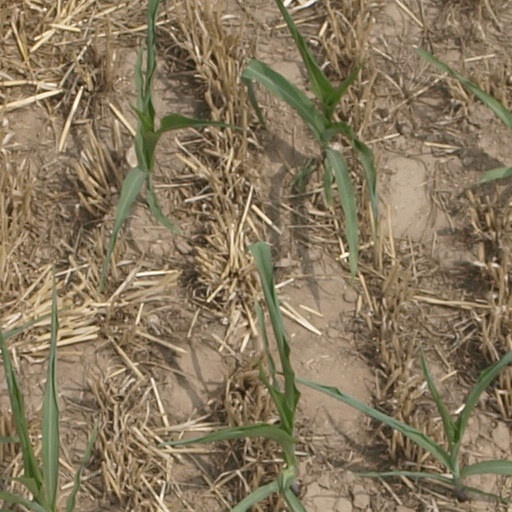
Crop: maize; corn